Doeschka Meijsing

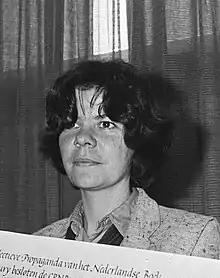
Doeschka Meijsing (1981)

Meijsing was born in Eindhoven, on 21 October 1947. When she was three years old, Meijsing and her family moved to Haarlem. She studied Dutch Language and Literary Studies at the University of Amsterdam. Meijsing was a teacher at the St. Ignatius Gymnasium from 1971 to 1976. She subsequently held a position as a research assistant at the University of Amsterdam's Institute for Dutch Studies until 1978. That year, she took up a post as editor of the literary supplement of the influential Dutch magazine Vrij Nederland and in 1989 she became literary editor of leading current-affairs weekly Elsevier.